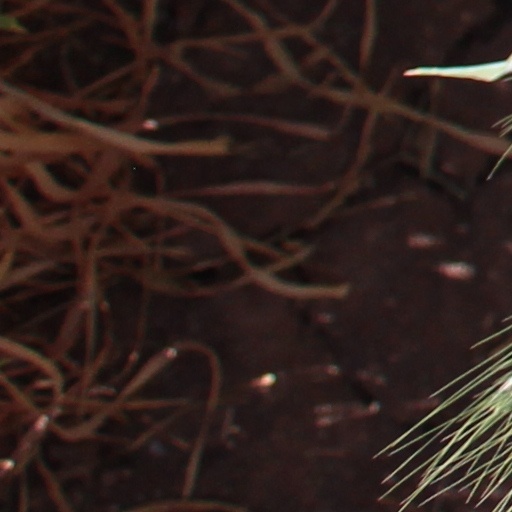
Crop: wheat